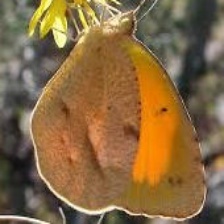
Species: SLEEPY ORANGE
Butterfly family (ImageNet category): sulphur_butterfly